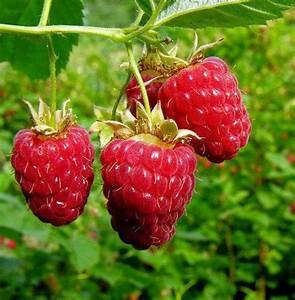
Label: raspberry